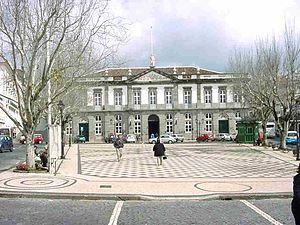
Joaquim da Costa Lima Júnior, était un architecte portugais.